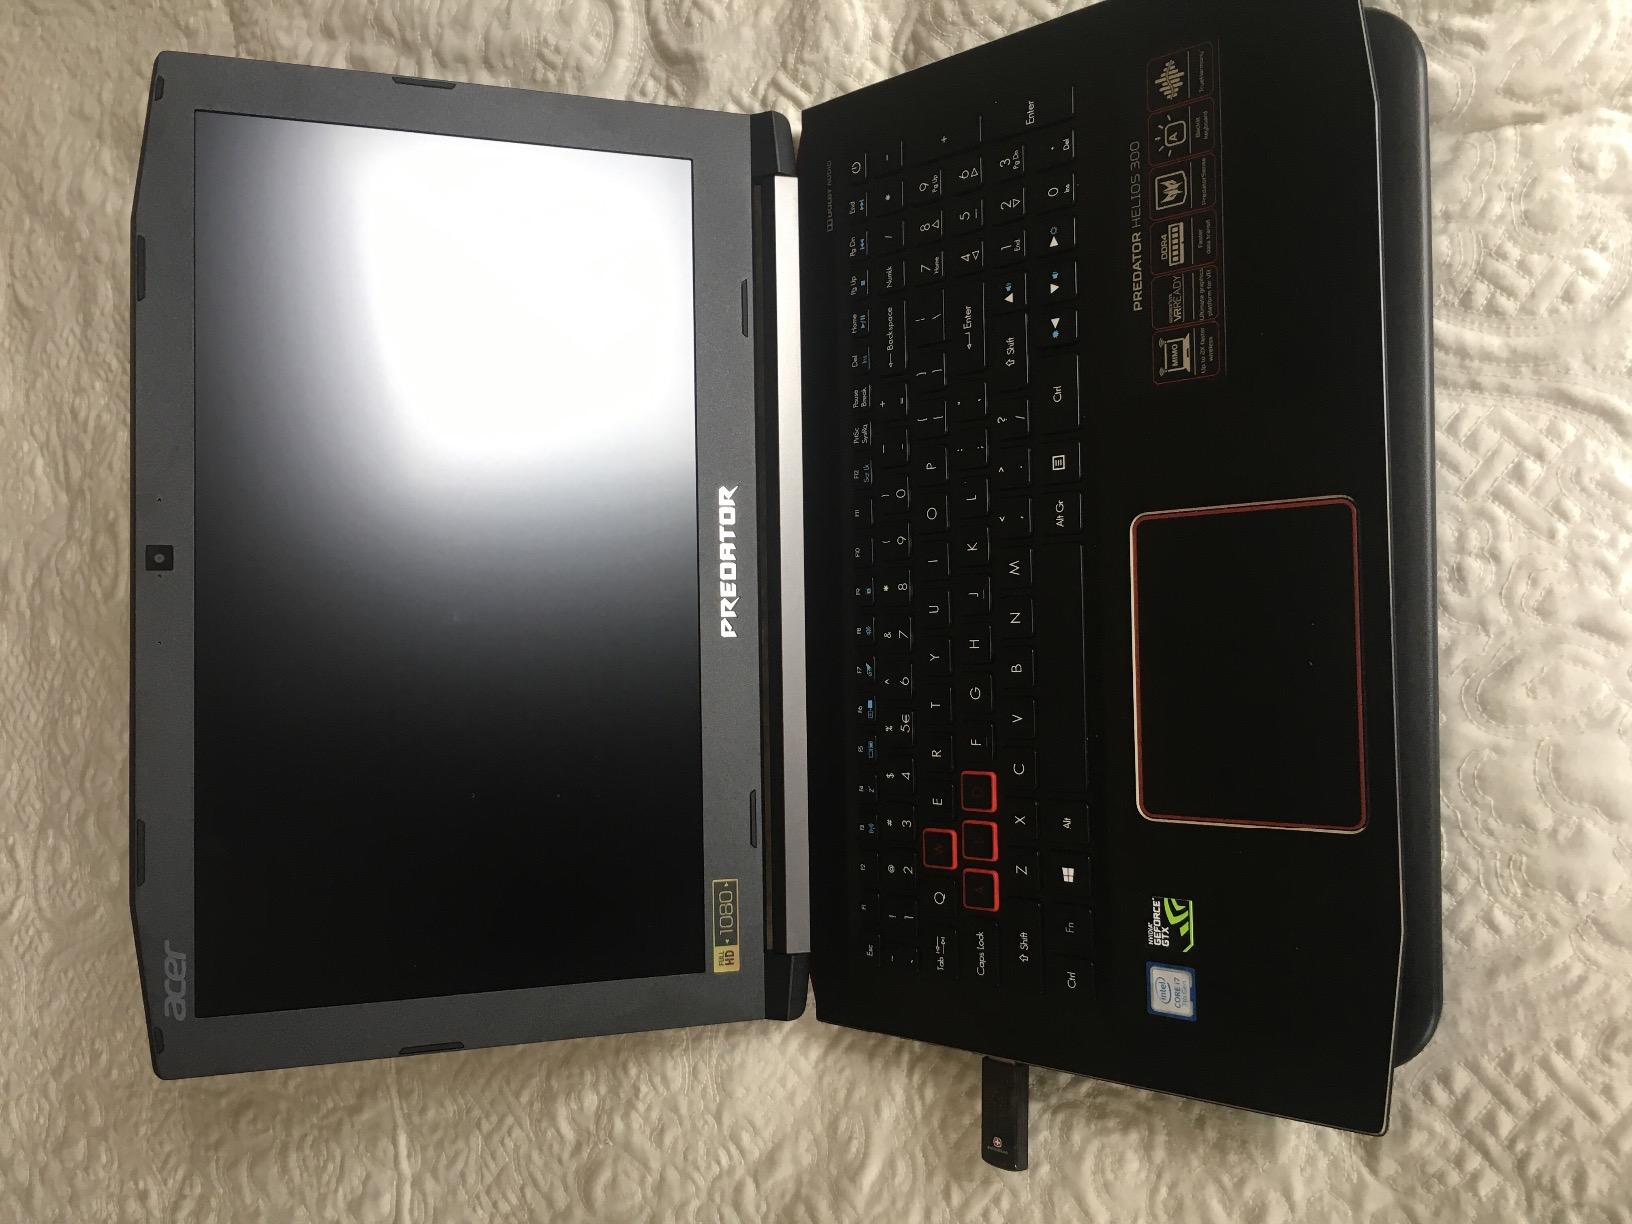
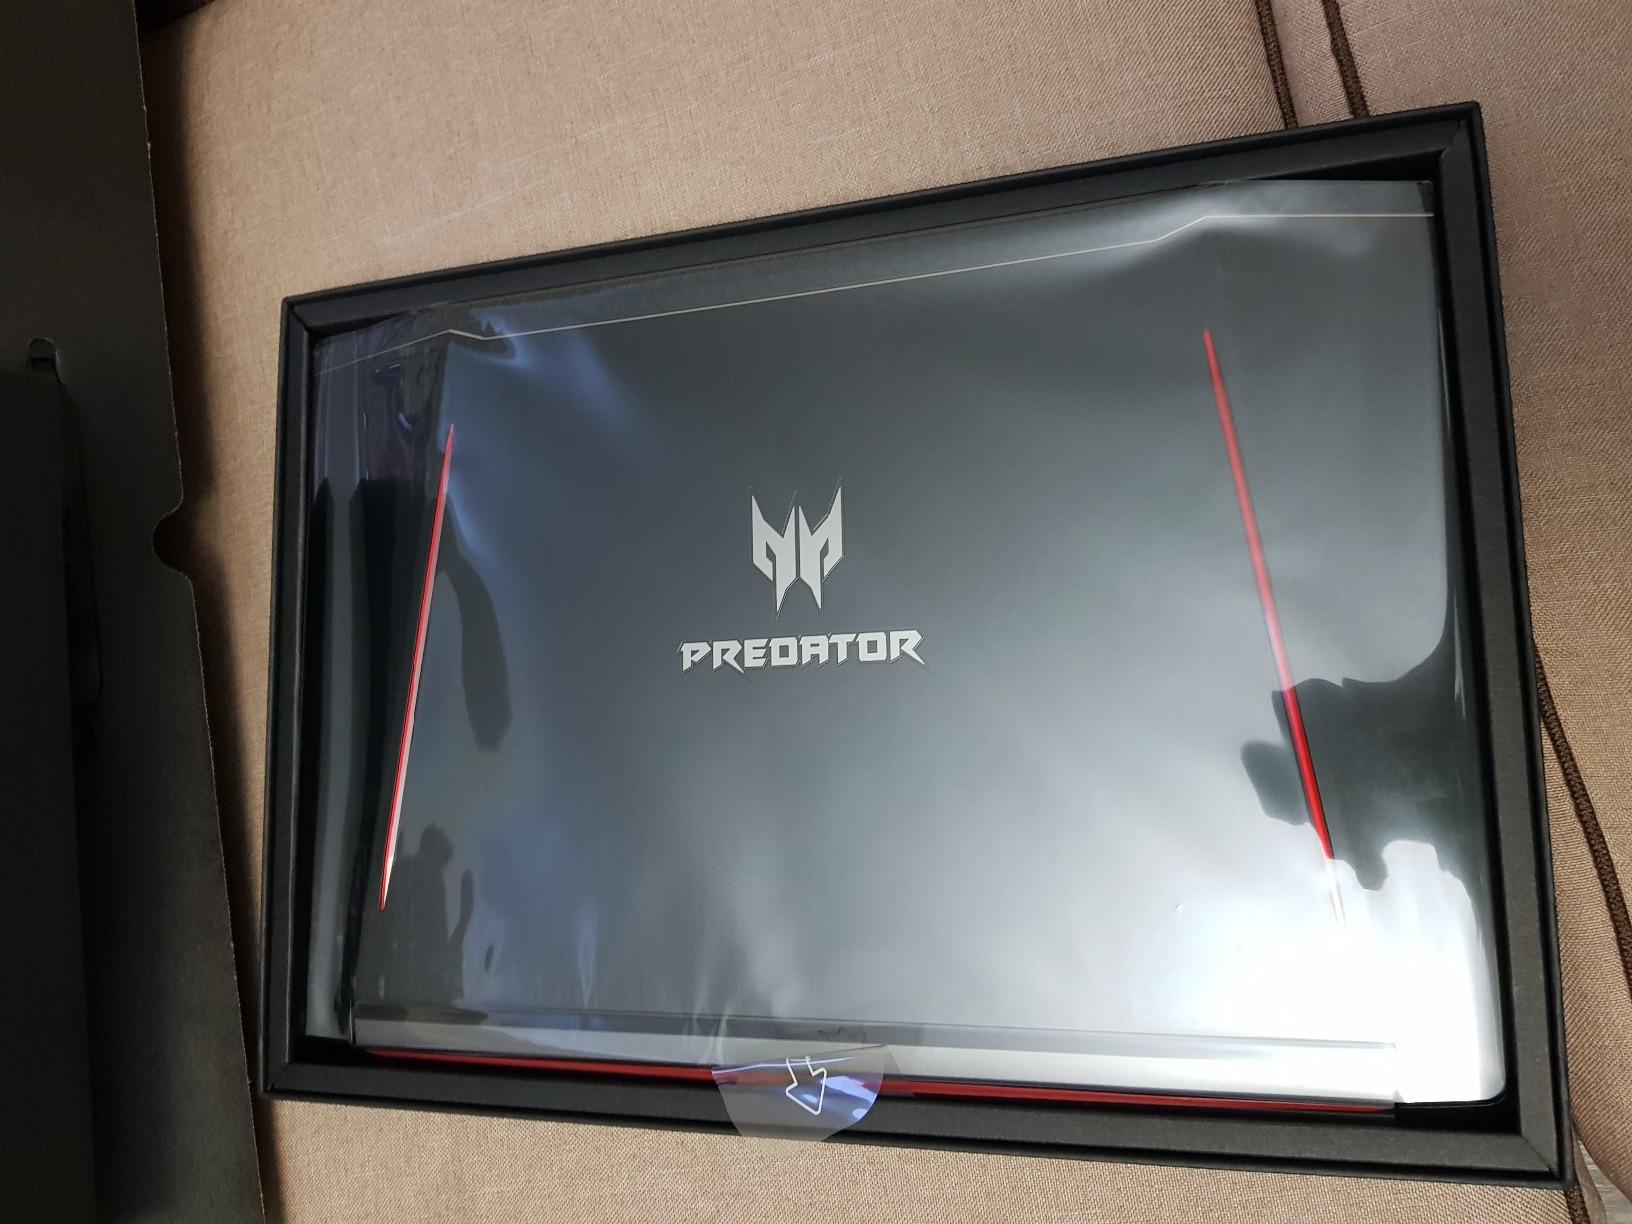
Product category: laptop
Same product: yes